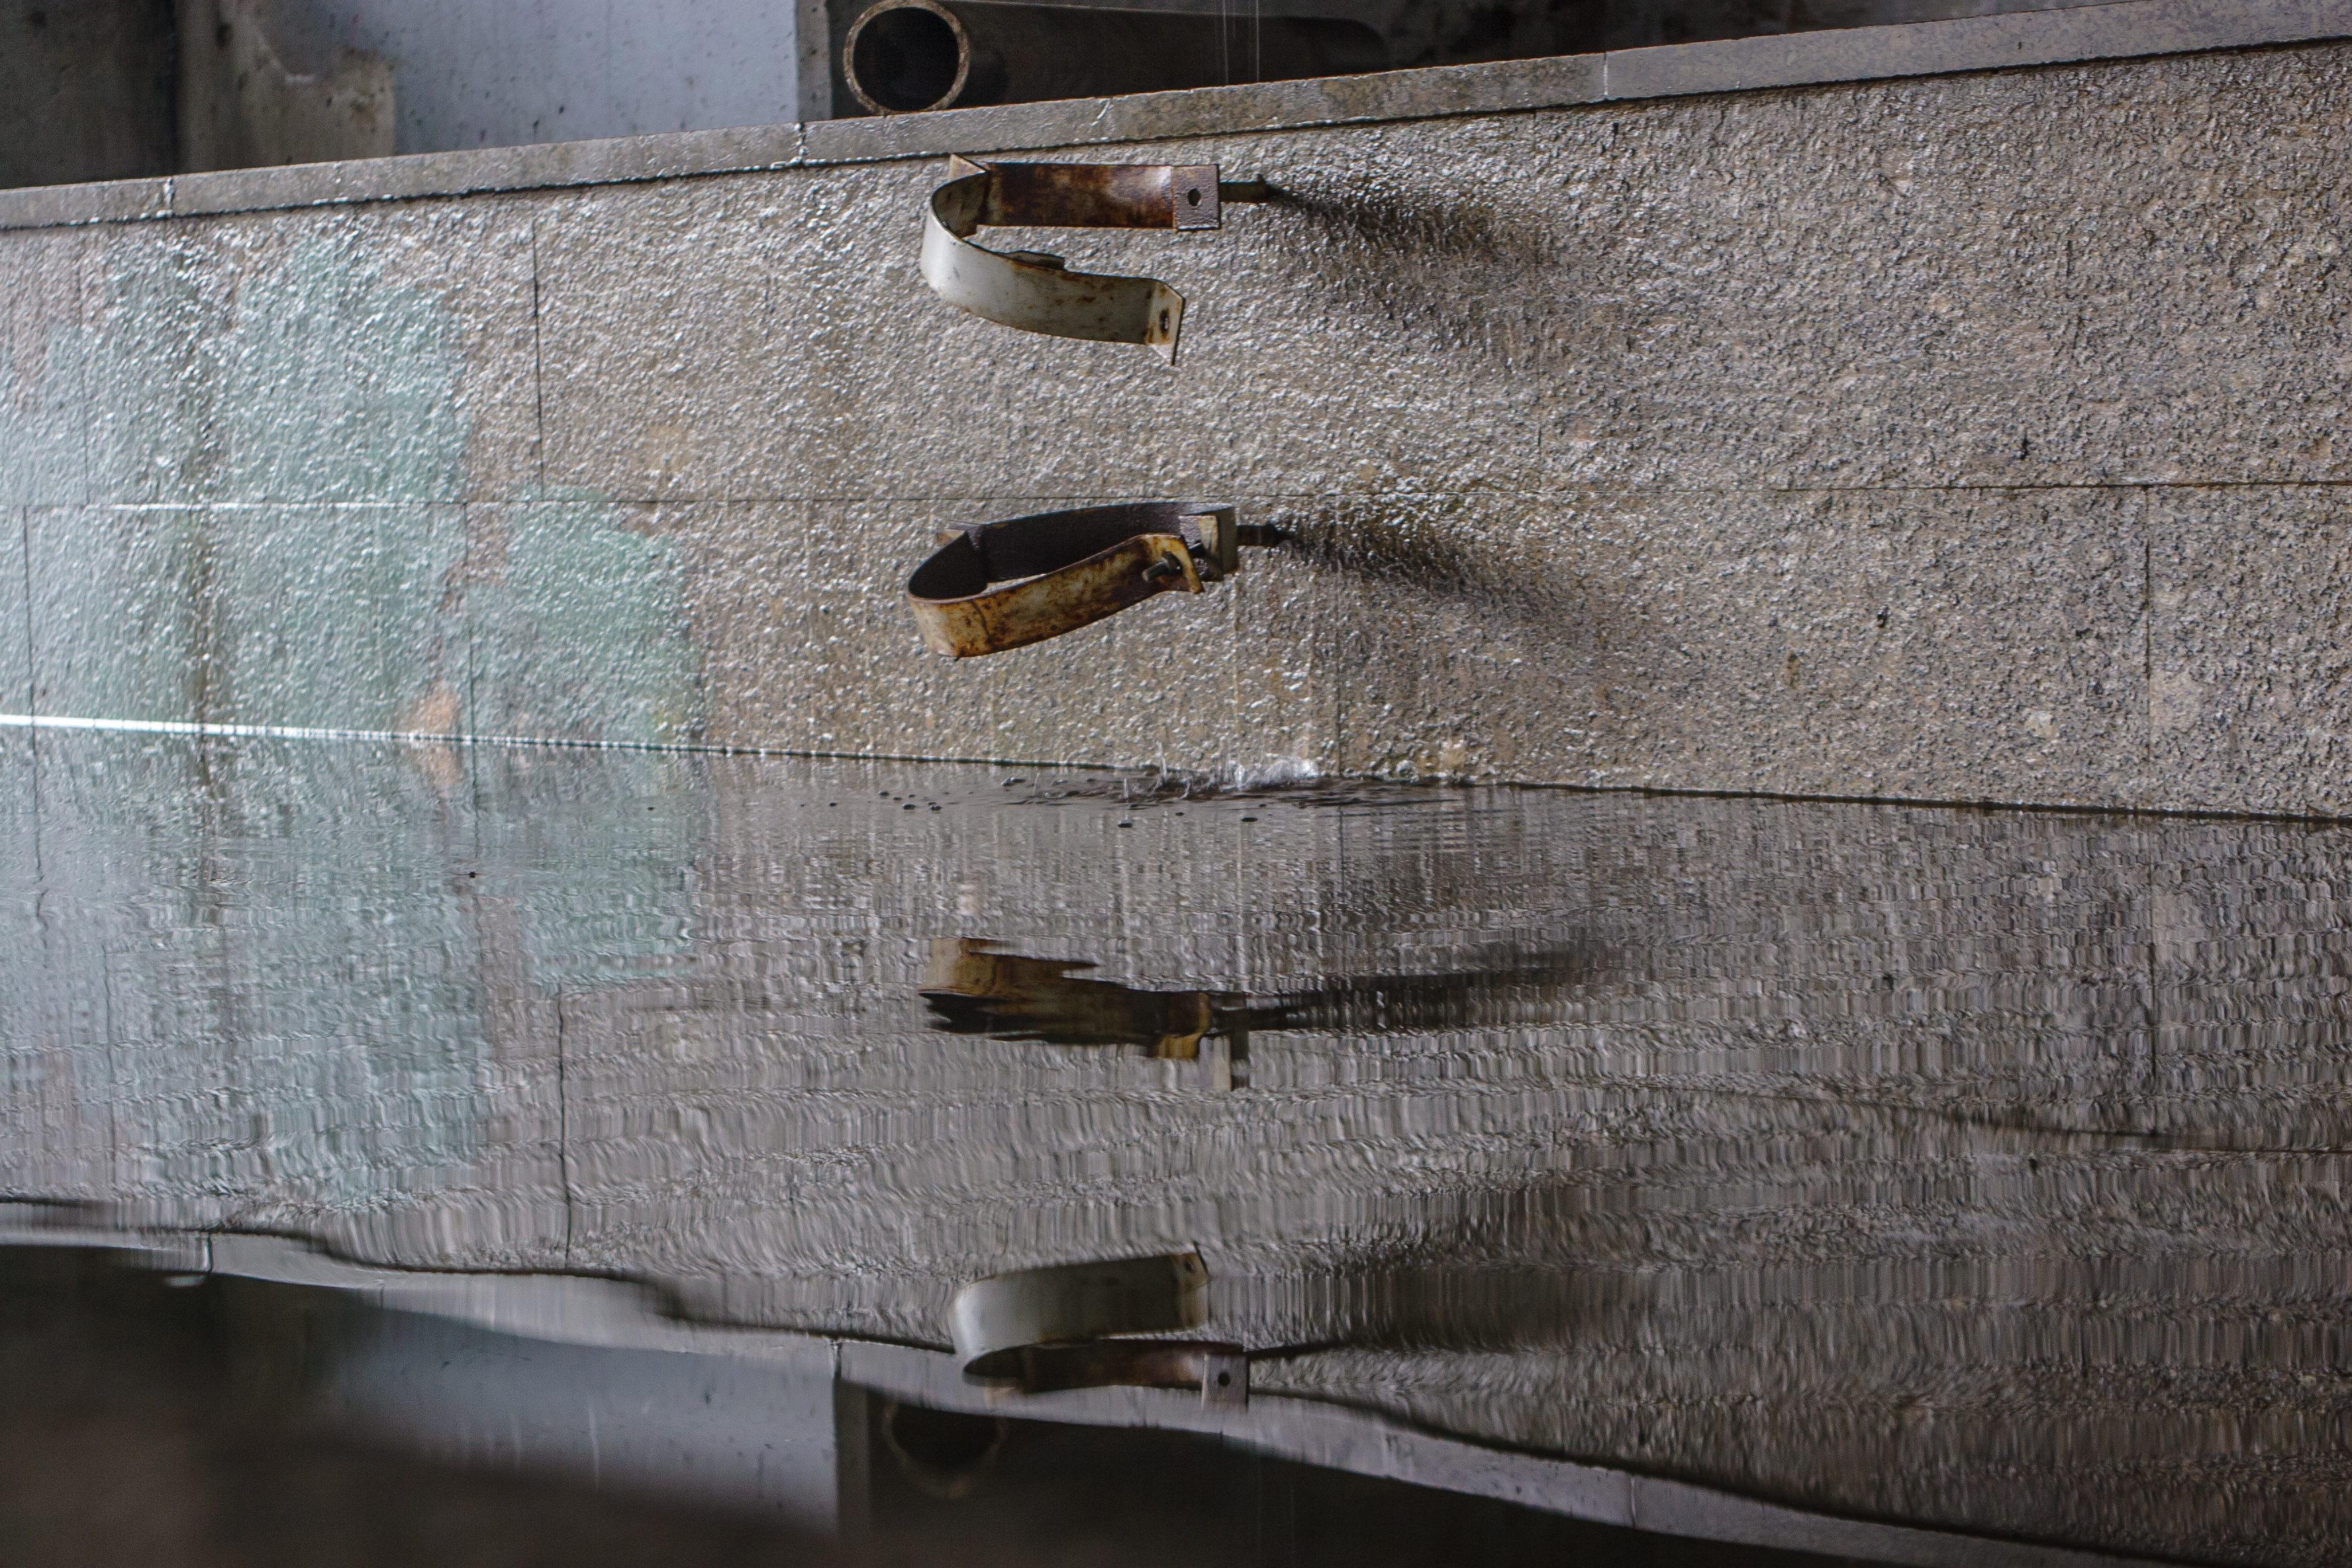
images, wood, door, road surface, grey, floor, flooring, Material property, hardwood, brick, composite material, Tints and shades, concrete, wood stain, plank, rectangle, facade, asphalt, pattern, metal, brickwork, plywood, siding, glass, shadow, room, rock, plaster, lumber, ceiling, tile, automotive exterior, stain, cement, roof